Nie Er

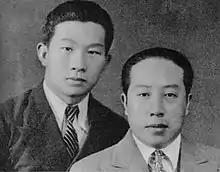
Nie Er "(left)" and Tian Han "(right)", respectively the composer and lyricist of "March of the Volunteers", now China's national anthem, photographed in Shanghai in 1933

Nie Er wrote a total of 37 pieces in his life, all in the three years before his untimely death. A significant proportion of these songs reflected working class life and struggles. He often collaborated with lyricist Tian Han.